Jacob Pynas

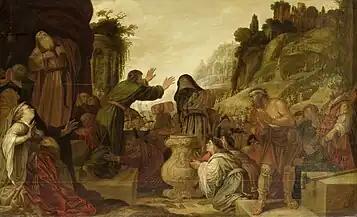
"Saints Paul and Barnabas Worshipped as Gods by the People of Lystra" (1628)

Jacob Symonsz. Pynas (1592 or 1593 – after 1650) was a Dutch Golden Age painter and draughtsman. He is best known for having briefly taught the painter Rembrandt in 1625.